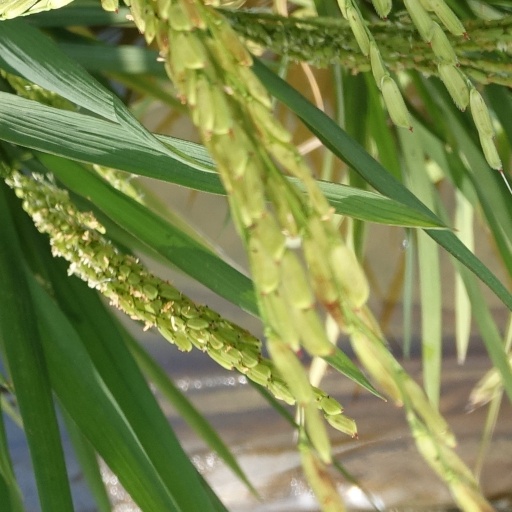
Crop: rice